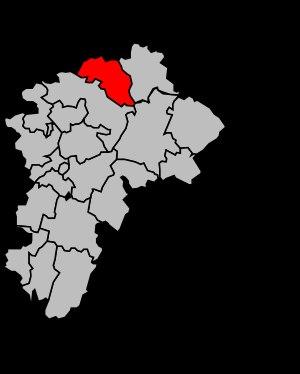
Le canton d'Arbois est une division administrative française, située dans le département du Jura et la région Bourgogne-Franche-Comté.